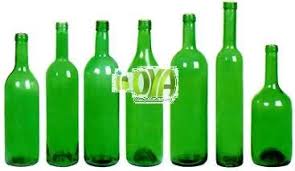
Label: glass